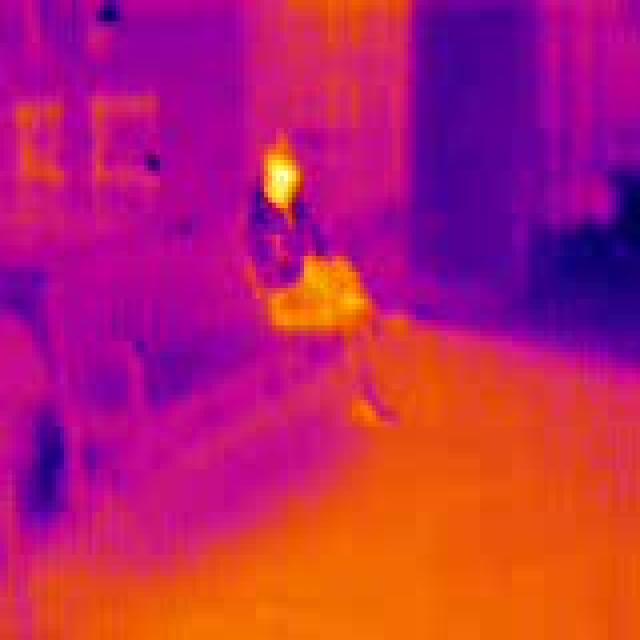
Detected objects:
label: person